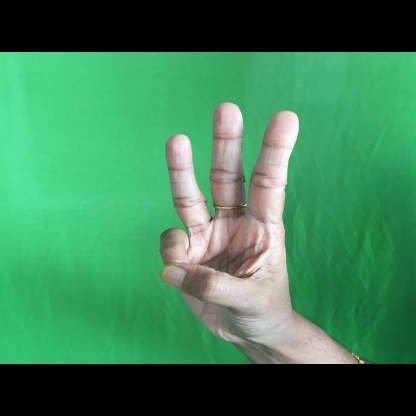
Mudra: Trishulam